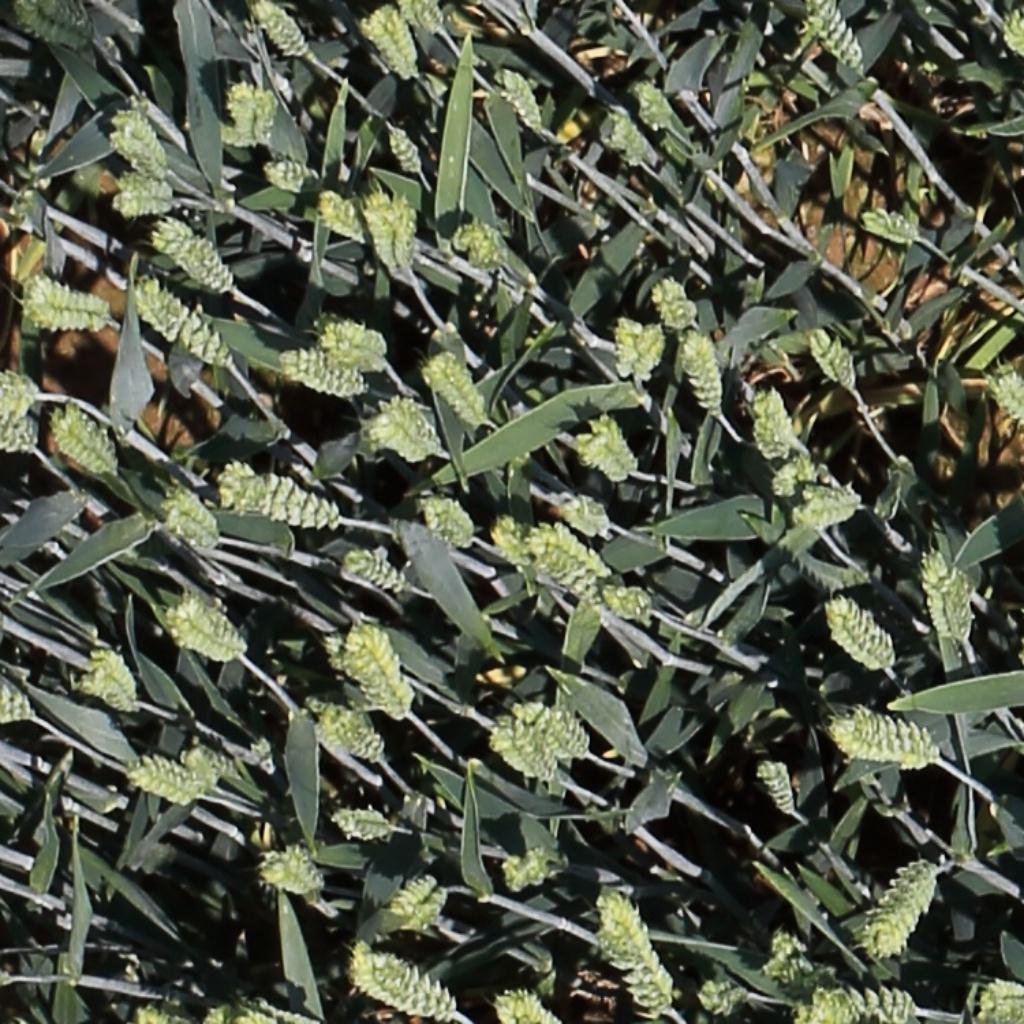
Country: Switzerland
Location: Usask
Wheat development stage: Filling